Michael Bawtree

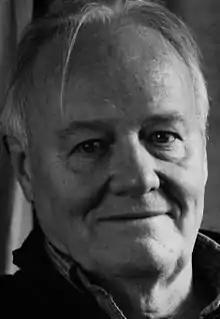
Bawtree in 2008

Michael Bawtree (25 August 1937 – 24 August 2024) was a Canadian actor, director, author and educator.